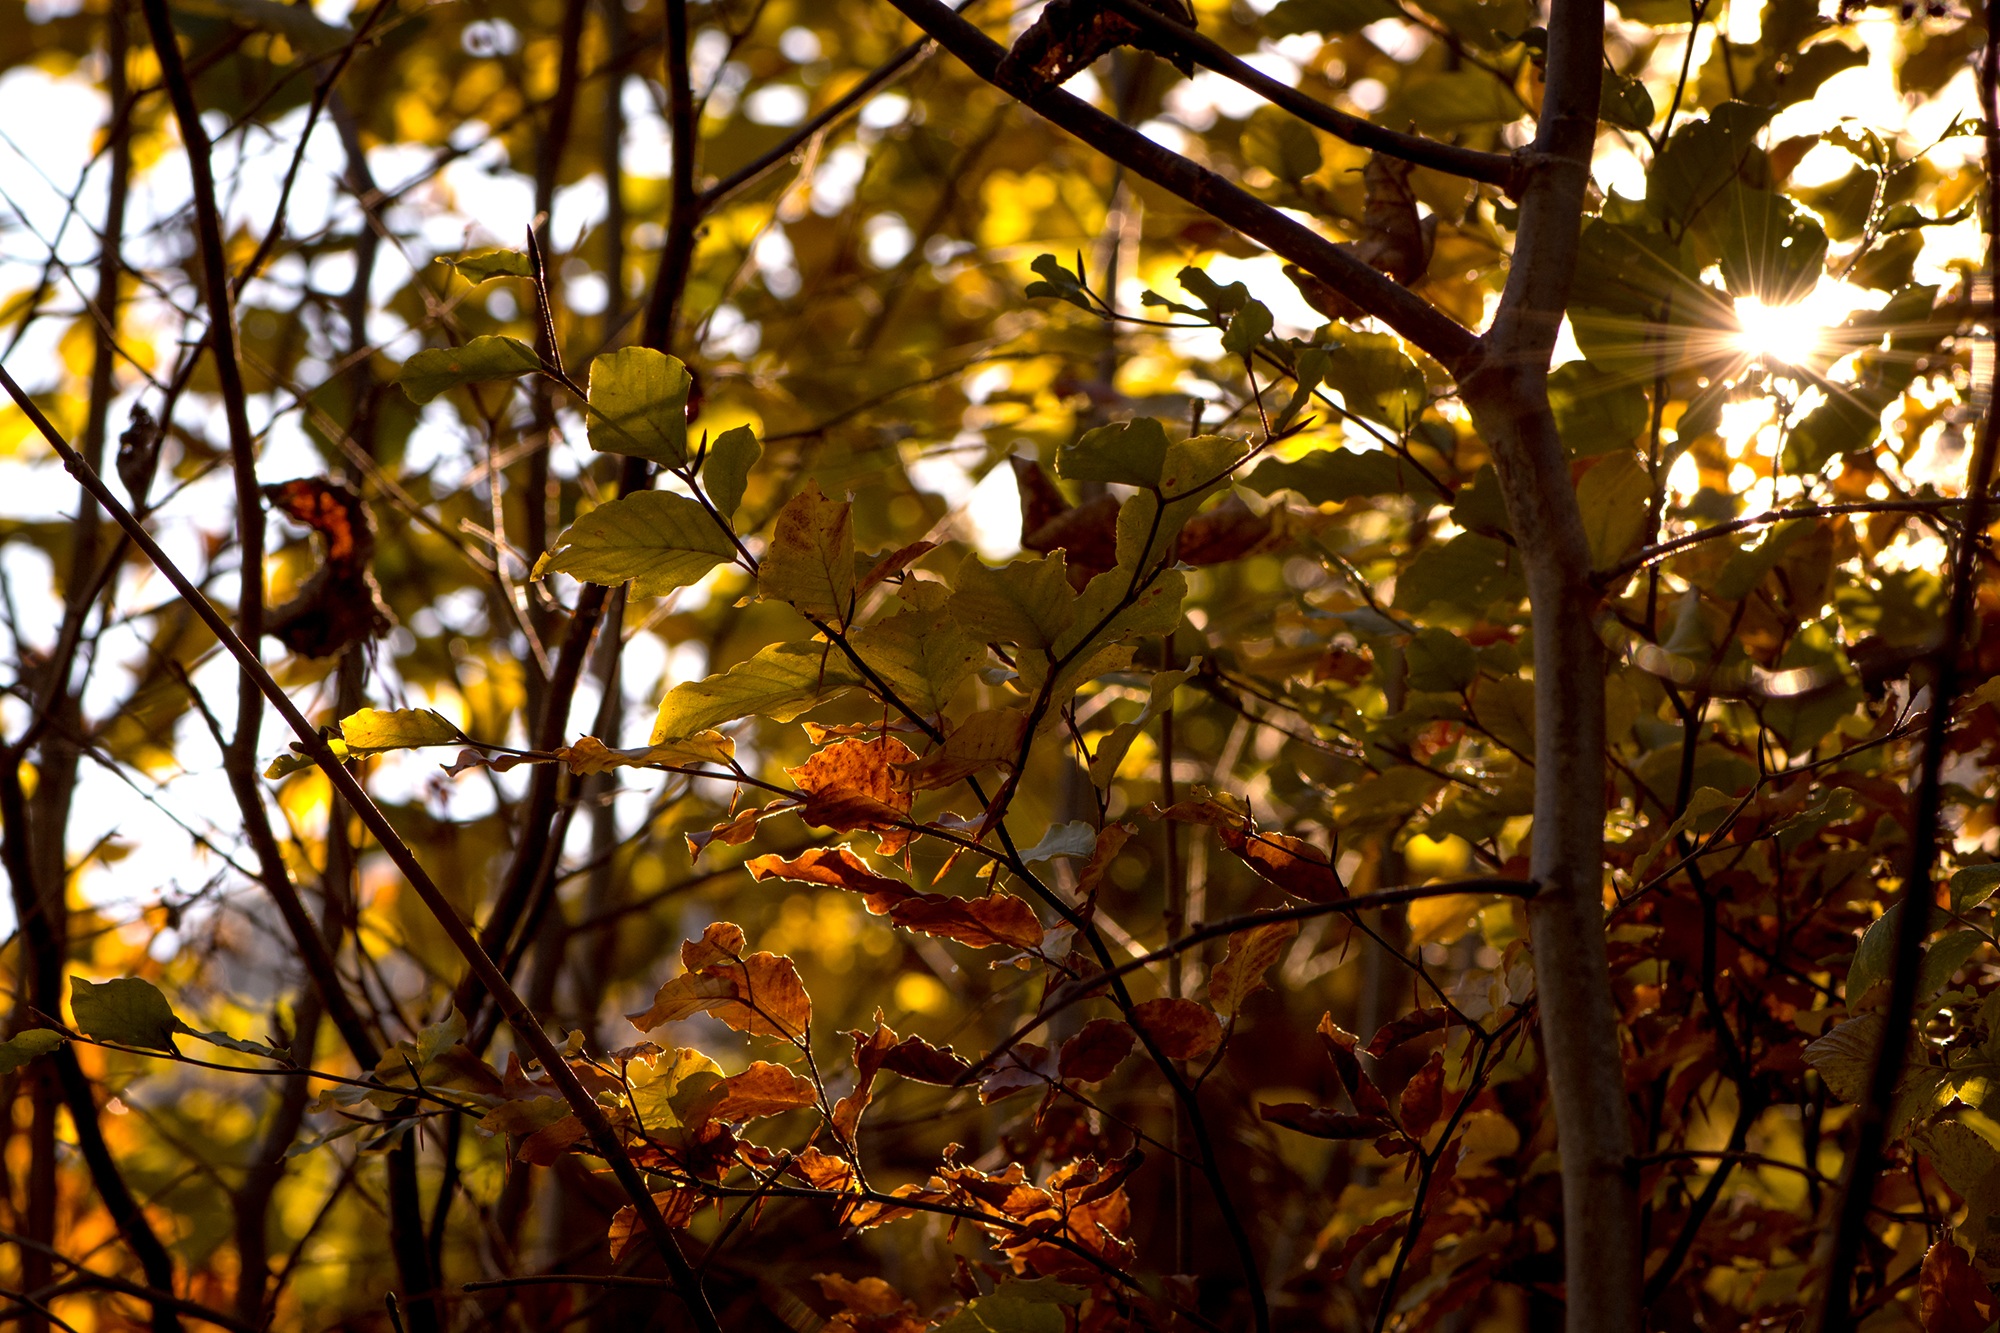
tree, nature, branch, light, plant, sunlight, leaf, evening, spring, autumn, yellow, lighting, flora, twig, autumn mood, aesthetic, leaves, deciduous, fall leaves, back light, autumn sun, computer wallpaper